City of Burnside

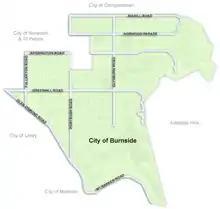
The Burnside Road Network.

The area was originally served by horse-drawn buses and trolleys but it was electric trams and trolley buses that led to the development of Burnside as a suburban residential area.